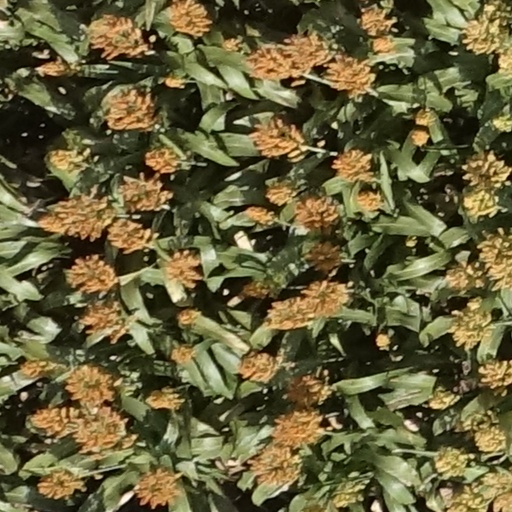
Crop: sorghum